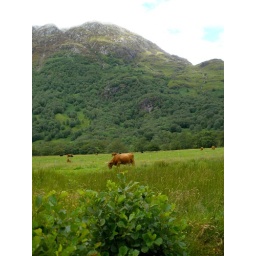
At the foot of Ben Nevis, the highest mountain in Britain (1343 metres). Highland cows grazing!